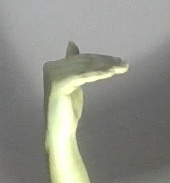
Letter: khaa